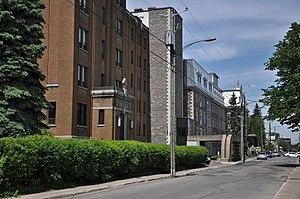
Le Centre hospitalier affilié universitaire régional du Centre de santé et de services sociaux de Trois-Rivières est un hôpital affilié à la faculté de médecine de l'Université de Montréal depuis le 20 septembre 2011. Il est formé du Centre hospitalier Saint-Joseph de Trois-Rivières et du Centre hospitalier régional de Trois-Rivières. L’hôpital emploie près de 4 000 employés, 400 médecins et 300 bénévoles. En 2014, on comptait 1 130 lits, soit 450 lits de courte durée et 680 lits d'hébergement de longue durée. Il constitue l’un des plus importants établissements de santé au Québec.